Morgan Dioscurides

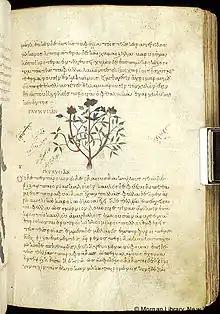
Paeony, Folio 030r of the Morgan Dioscurides

The Morgan Dioscurides (Pierpont Morgan Library, MS M. 652) is a 10th-century Byzantine illuminated copy of the "De Materia Medica" by the Greek physician Dioscurides, which covers the medical use of herbs and other natural resources and is widely regarded as the most comprehensive collection of naturally occurring resources (plants, animals etc.) and their medical uses. Today, it is regarded as an early, fairly accurate, form of pharmacological text, in herbal form.